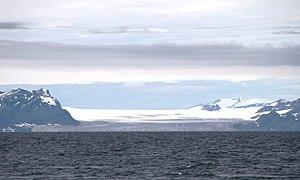
Le Sveabreen est un glacier situé entre la Terre d'Oscar II et la Terre James Ier au Spitzberg.